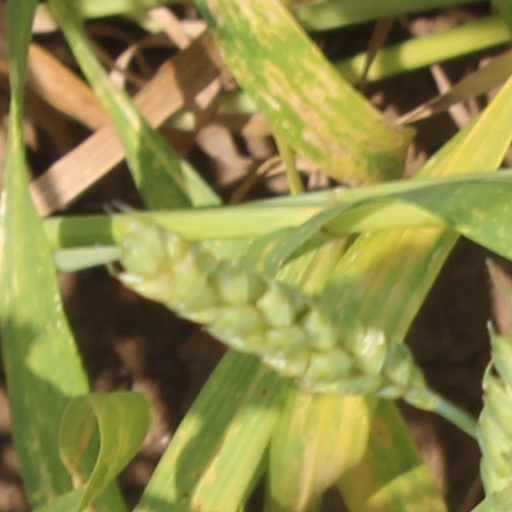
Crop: wheat